DNA for Beginners

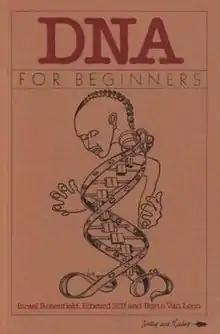
First edition cover

DNA for Beginners, republished as DNA: A Graphic Guide to the Molecule that Shook the World, is a 1983 graphic study guide to DNA written by Professor Israel Rosenfield from the City University of New York with Professor Edward Ziff from the New York University School of Medicine, and illustrated by Borin Van Loon. The content of the book is about the discovery and importance of DNA, examining the impact of DNA research on society and discussing its significance in history and for the future of life on Earth. The book, according to its authors, "combines humor, scientific depth, and philosophical and historical insights." in the hope that, "it will interest a wide range of readers."